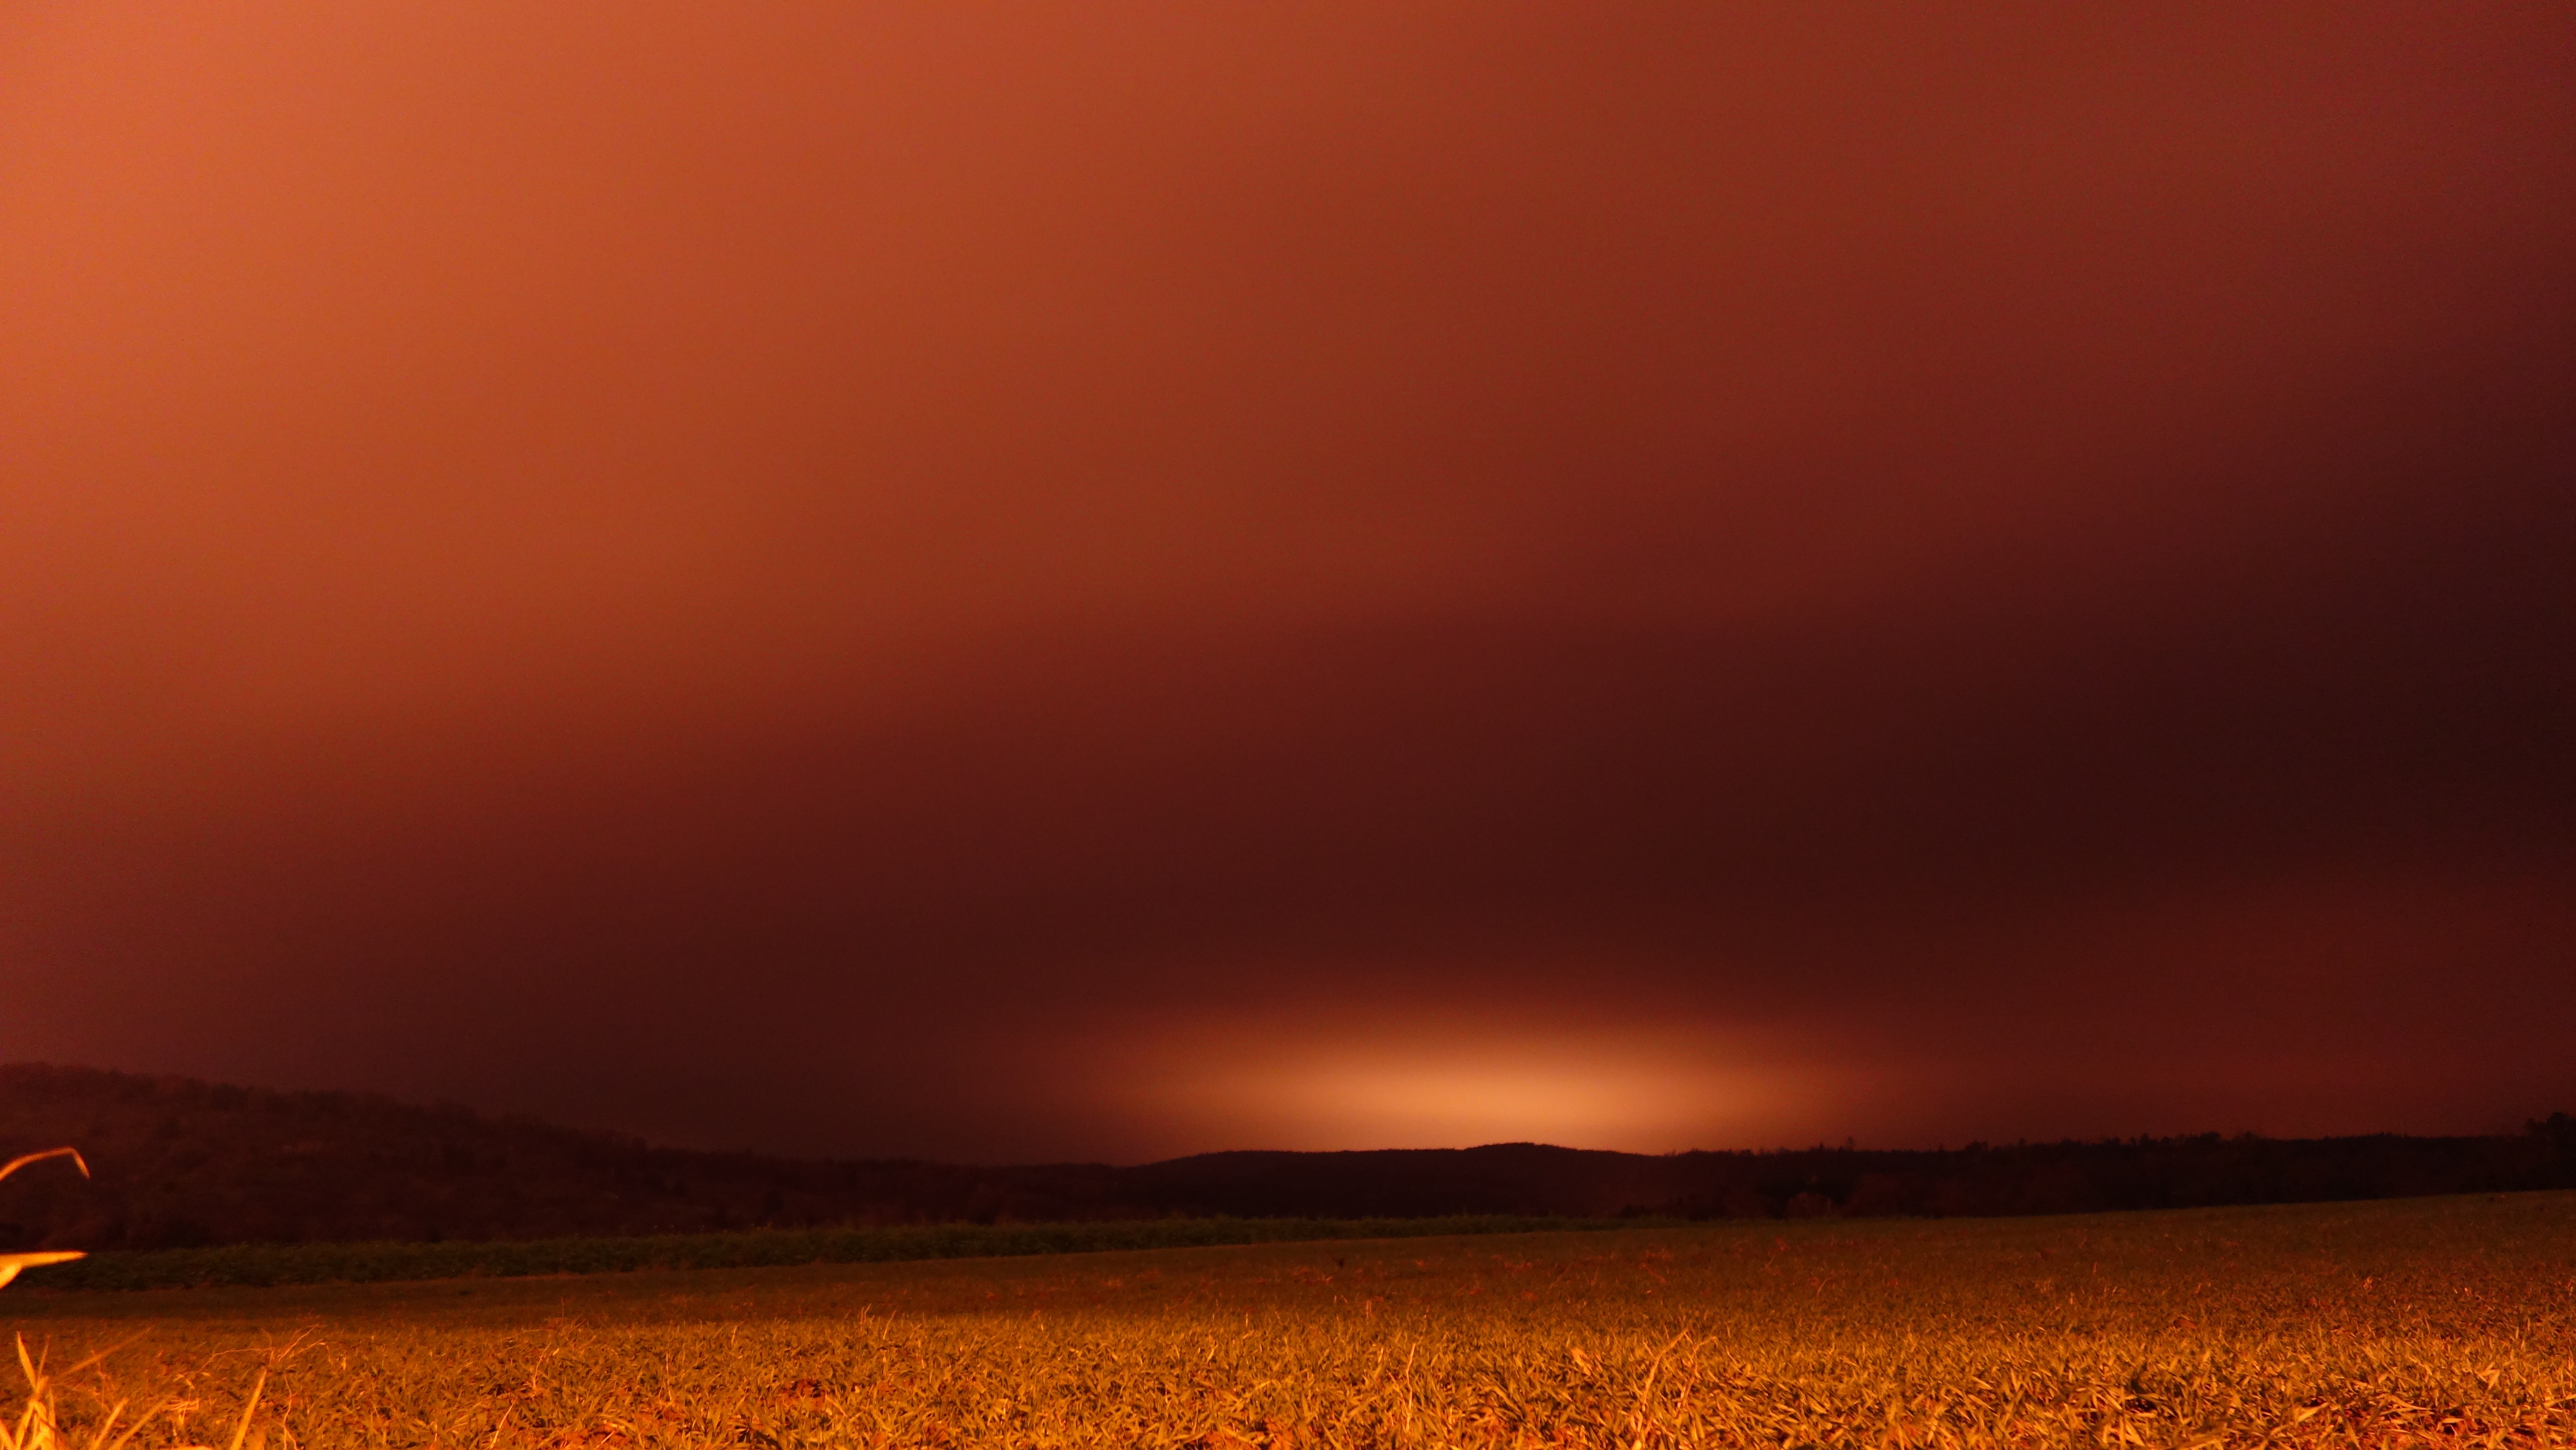
horizon, light, cloud, sky, sunrise, sunset, field, night, sunlight, morning, dawn, dusk, evening, weather, darkness, afterglow, atmospheric phenomenon, sahara dust, strange orange sky